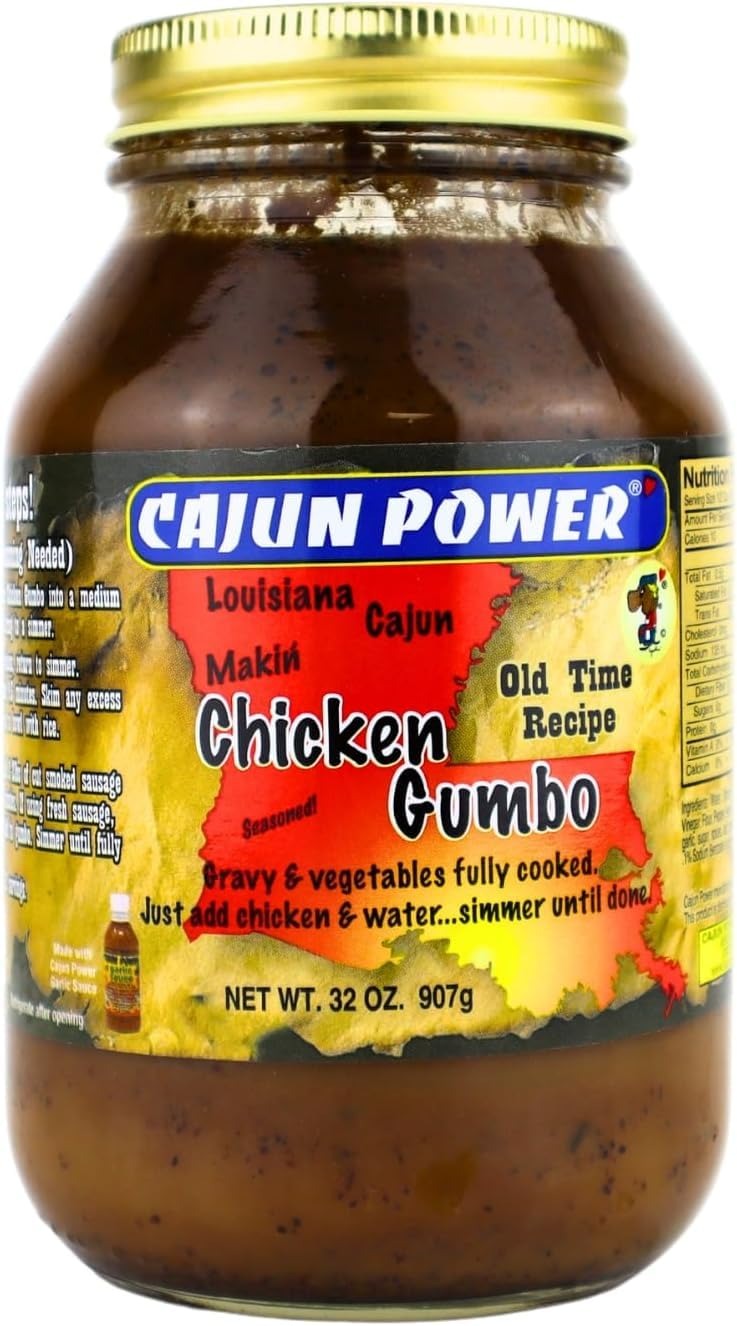
Item Name: Cajun Power Makin' Chicken Gumbo, 32oz Jar – Authentic Louisiana Recipe, Rich and Flavorful, Perfect for Chicken, Sausage, Seafood, and Traditional Southern Gumbo Dishes(Pack of 1)
Bullet Point 1: Authentic Louisiana Cajun Recipe – Crafted with traditional flavors straight from the heart of Louisiana.
Bullet Point 2: Rich & Flavorful Gumbo Base – Deep, seasoned gravy with vegetables delivers true Southern taste.
Bullet Point 3: Fully Cooked & Ready to Use – No lengthy prep—just add meat and water, then simmer.
Bullet Point 4: Versatile Pairing Options – Perfect with chicken, sausage, seafood, or a mix of all three.
Bullet Point 5: Large 32oz Family Size Jar – Generously portioned to feed the whole family or for leftovers.
Product Description: Bring the bold flavors of the bayou to your kitchen with Cajun Power Makin' Chicken Gumbo. This 32oz jar of rich, flavorful gumbo base features a time-tested, authentic Louisiana Cajun recipe that's perfect for making hearty Southern meals. Fully cooked with seasoned gravy and vegetables, this gumbo starter makes it easy to create a delicious homemade dish—just add your favorite chicken, sausage, or seafood and simmer to perfection.
Value: 1.0
Unit: Ounce

Price: 7.26